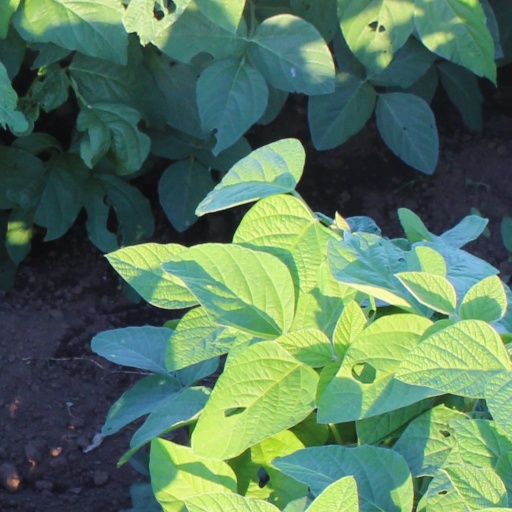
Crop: soybean